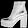
Label: Ankle boot